La Voivre, Vosges

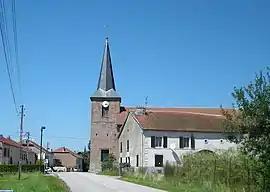
Church of the Assumption

La Voivre is a commune in the Vosges department in Grand Est in northeastern France.